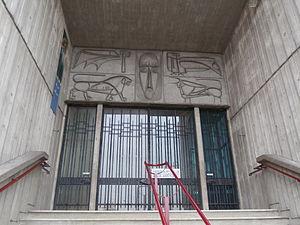
Bas relief du tympan de l'église du Saint-Esprit à Viry-Châtillon
L'église du Saint-Esprit est une église catholique moderne située dans la commune française de Viry-Châtillon et le département de l'Essonne.